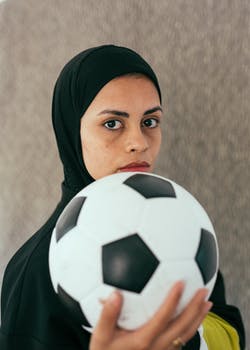
Label: No Watermark